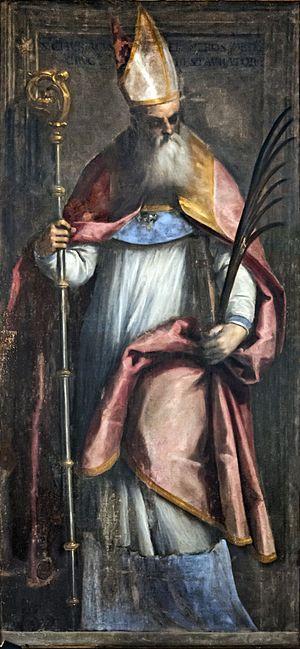
Cyriaque de Jérusalem ou Judah Kyriakos ou Quincus ou Ciriacus ou Ciriaco ou Quirico ou Ceriàgo ou Quiriace, tel que nommé à Provins, naît à Jérusalem sous le nom de Judah, fils de Siméon et Anne, petit-fils de Zachée. Il devient rabbin.